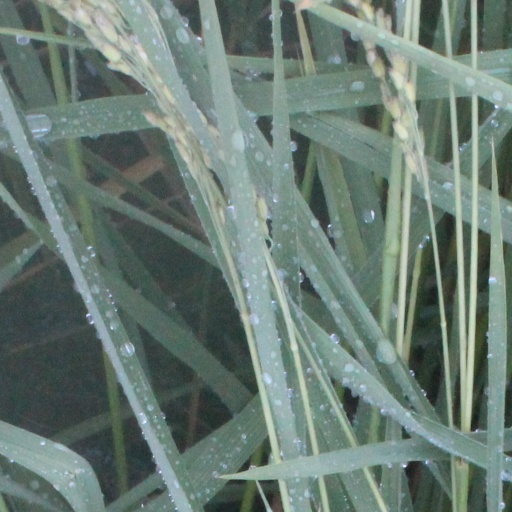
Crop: rice